Brooklyn Bridge–City Hall/Chambers Street station

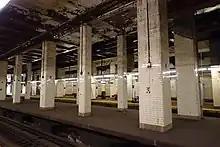
The Chambers Street station's central island platform, as well as the side platforms, were abandoned after 1931.

A track connection between the Brooklyn Bridge's elevated-railroad tracks and the Centre Street tunnel was planned in the station's design. The BRT had agreed to build the loops in September 1913, and, according to a 1916 report, the connection had been completed for just over $740,000. However, the connection was never opened because the BRT did not want to pay the annual rental fee that was mandated for the usage of the connection. The overpass across William Street was closed in 1913 to make way for the proposed connection. In 1929, the overpass was reopened after it became clear that the connection would not be built. The finished portions of the tunnel to the Brooklyn Bridge led directly to wine vaults under the bridge. The masonry and steel ramp connecting to the Brooklyn Bridge was demolished in the early 1950s when the bridge's elevated tracks were removed.